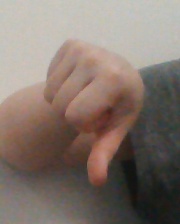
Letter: waw